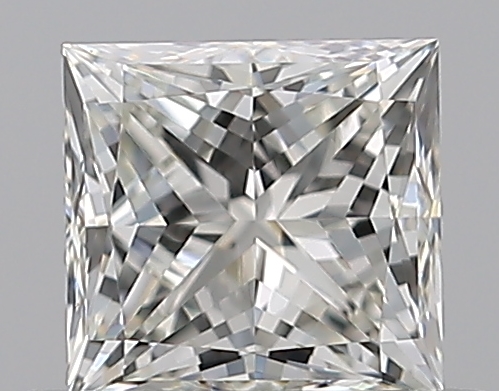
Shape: princess
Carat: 0.5
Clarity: VVS1
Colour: J
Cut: VG
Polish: EX
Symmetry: VG
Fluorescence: M
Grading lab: GIA
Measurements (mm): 4.29 x 4.13 x 3.13